Bone Thugs-n-Harmony

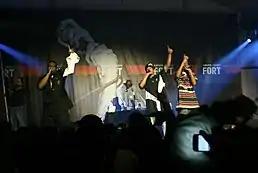
Bone Thugs-n-Harmony performing in 2010

Bone Thugs-n-Harmony or simply Bone Thugs (formerly B.O.N.E. Enterpri$e) is an American hip-hop group formed in 1991 in Cleveland, Ohio. Consisting of rappers Bizzy Bone, Wish Bone, Layzie Bone, Krayzie Bone, and Flesh-n-Bone, the group signed with American rapper Eazy-E's Ruthless Records in late 1993 and made their debut with the EP "Creepin on ah Come Up" the following year.